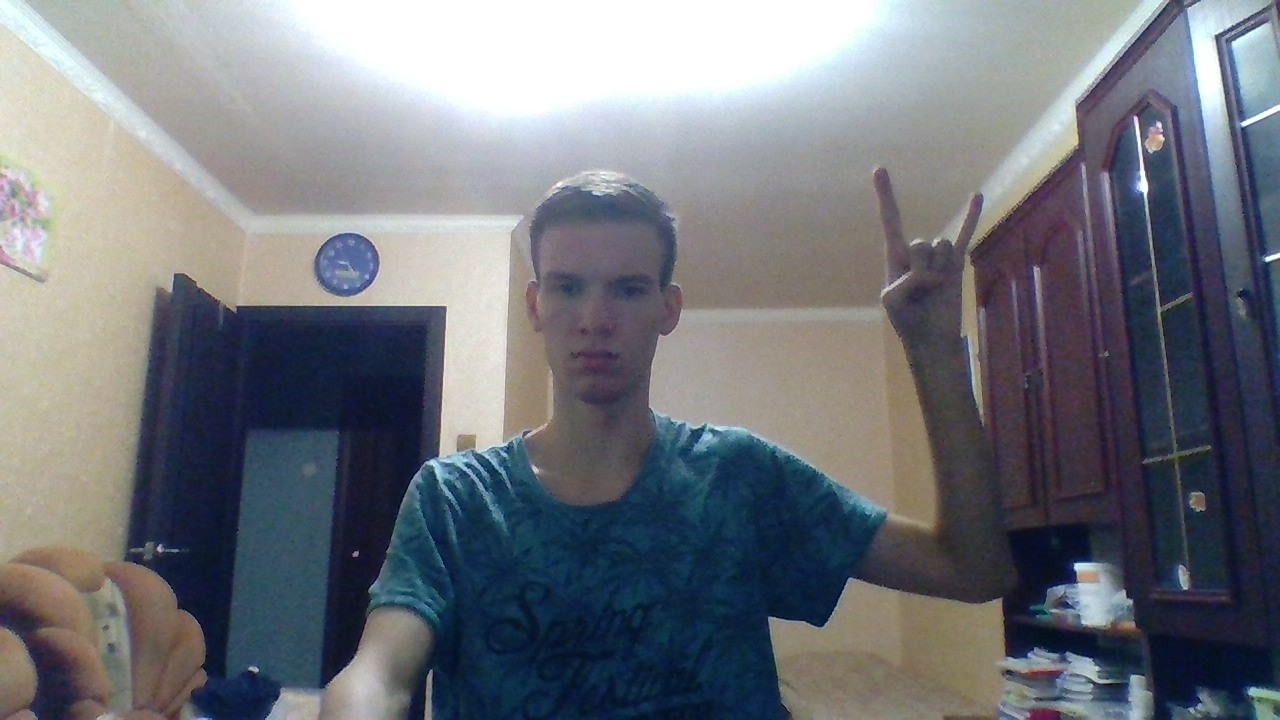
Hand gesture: rock